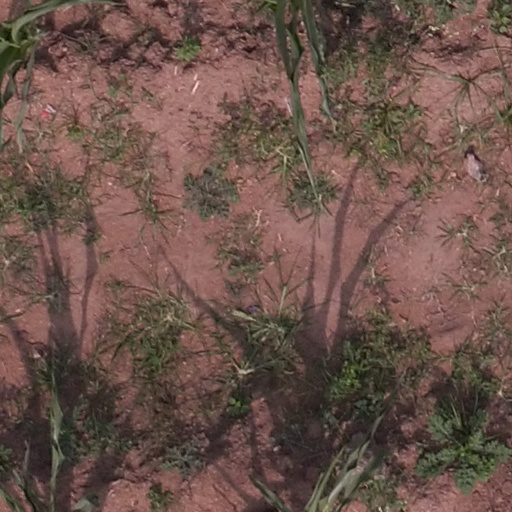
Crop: maize; corn